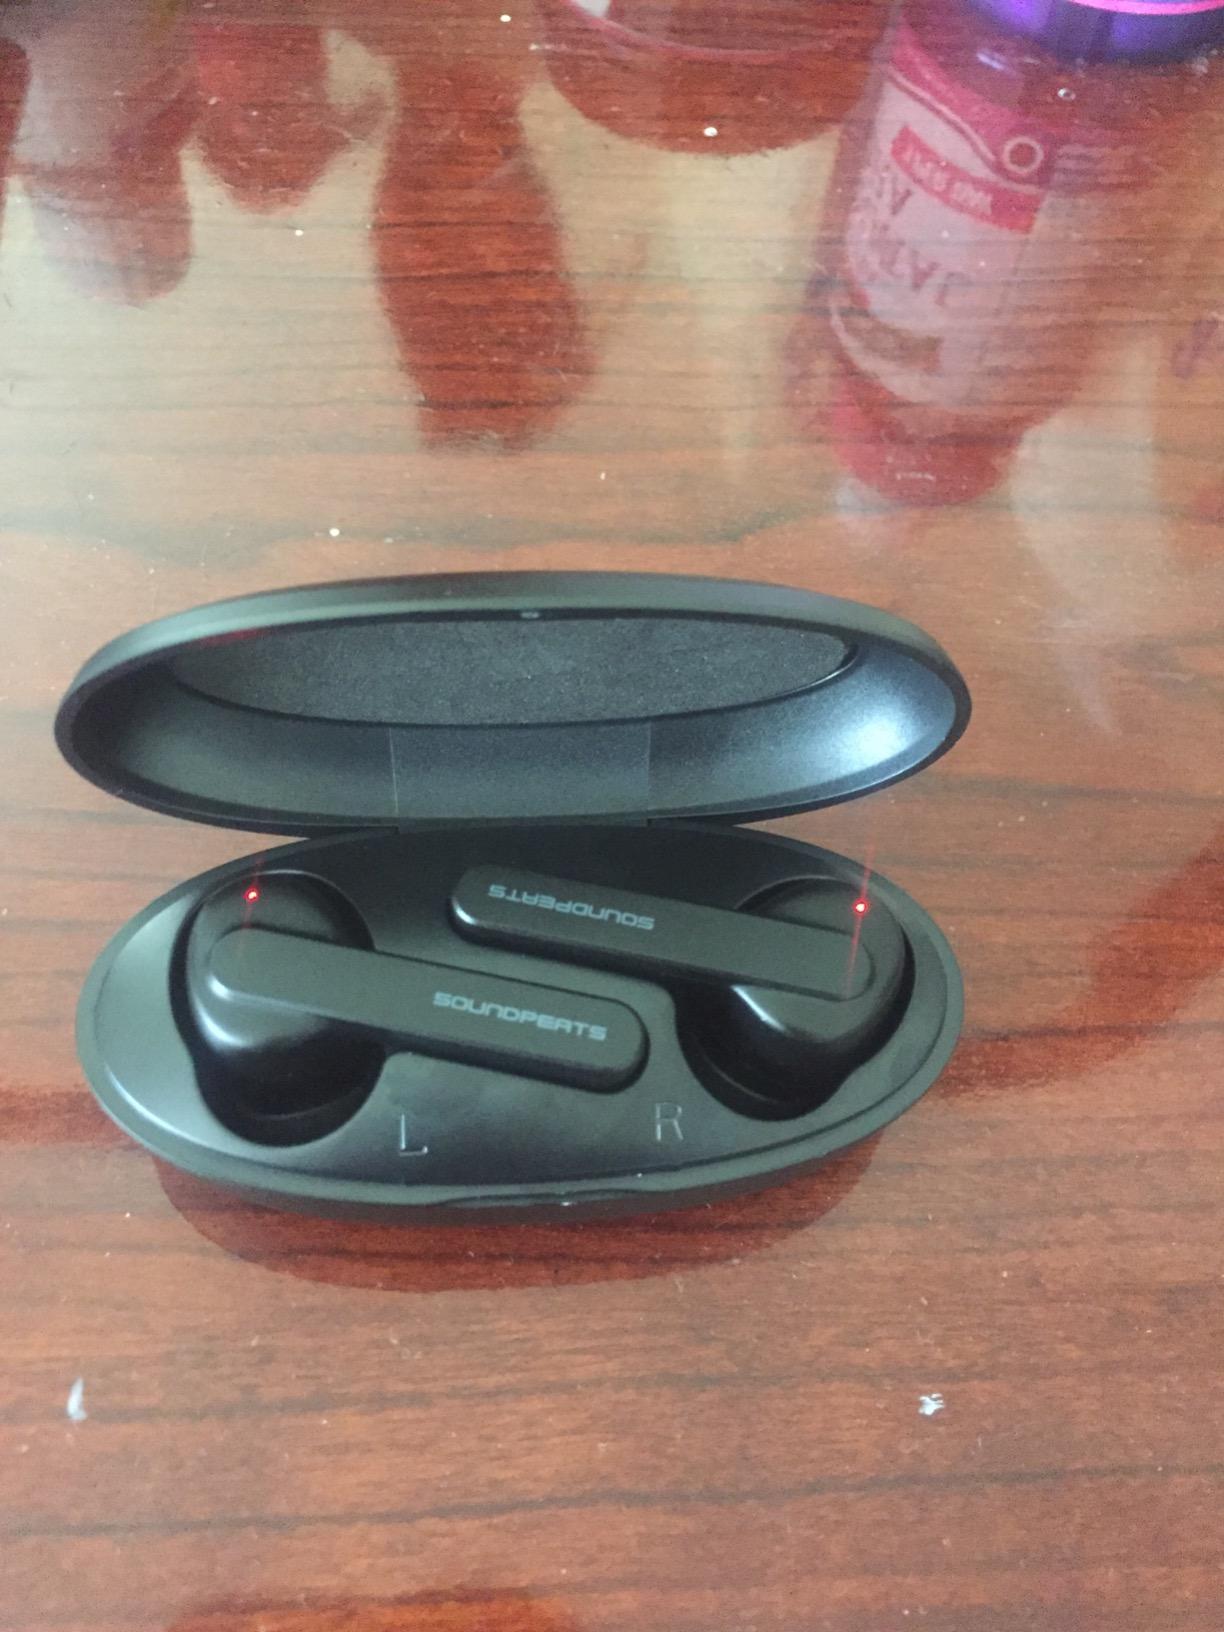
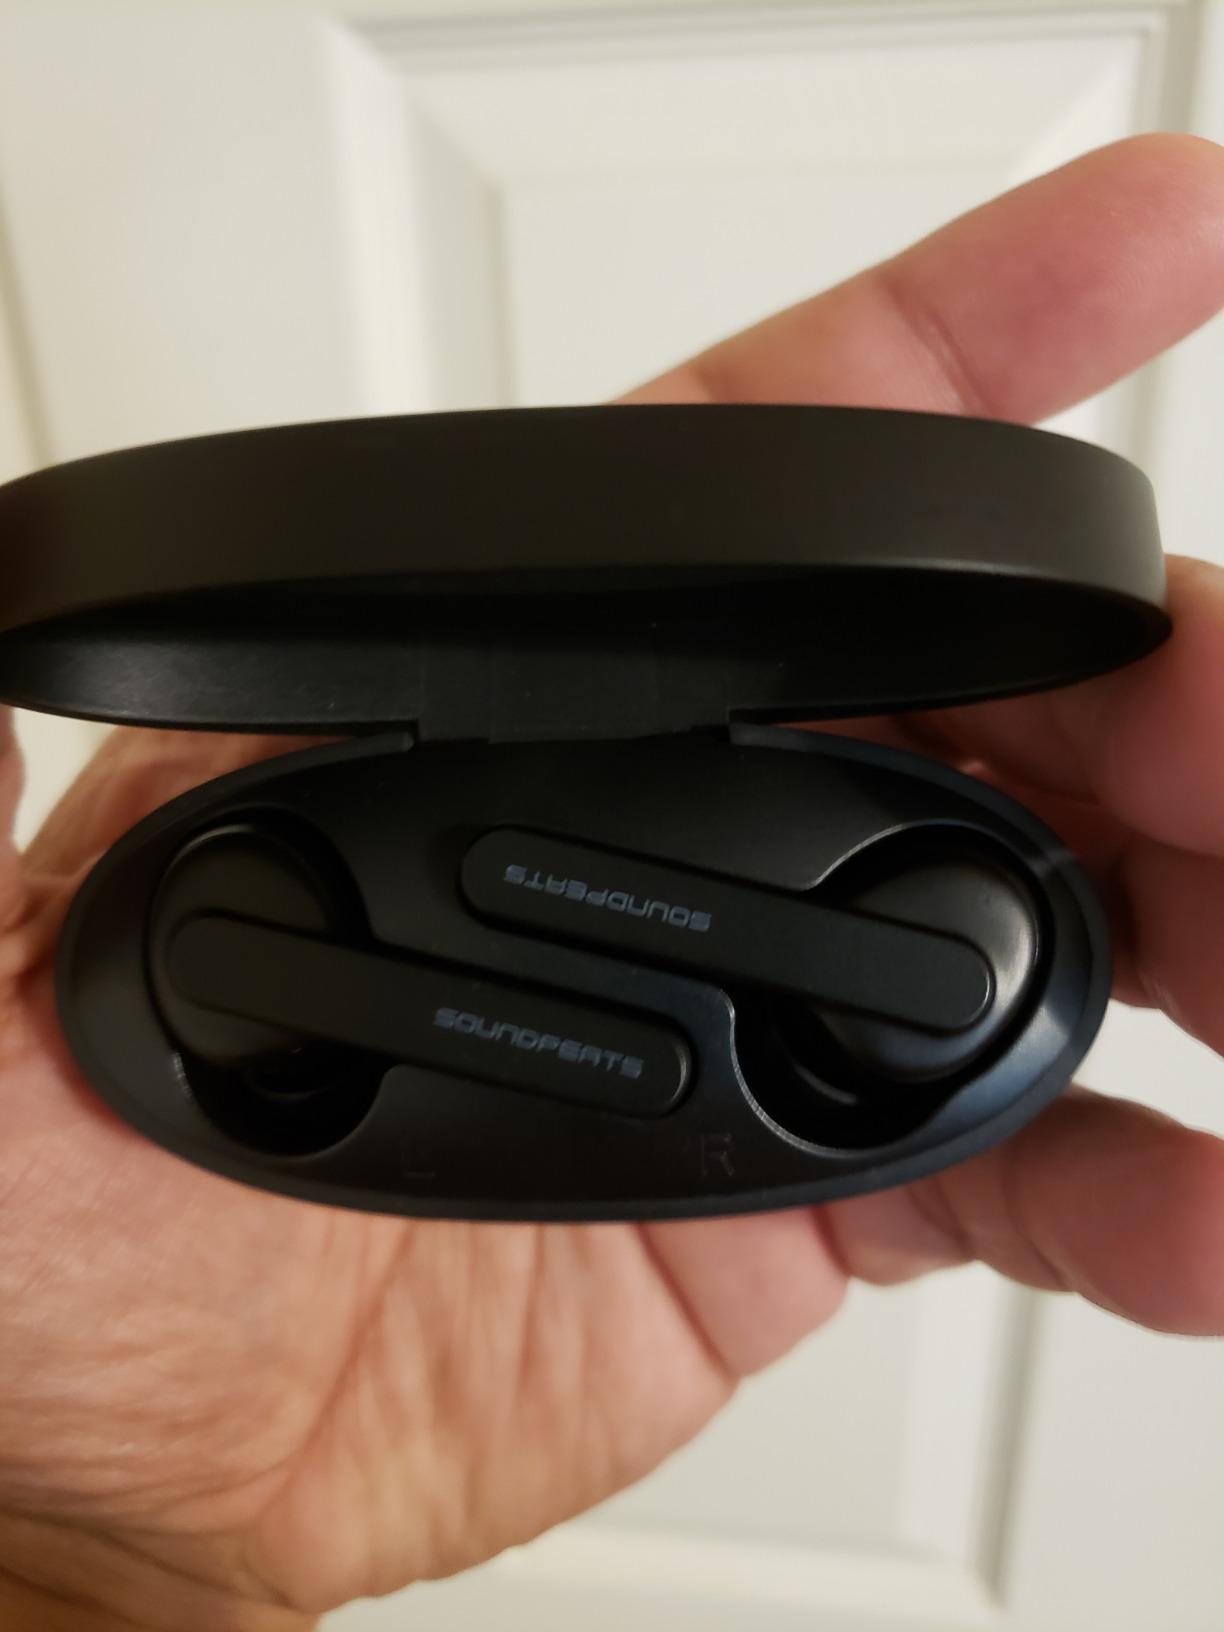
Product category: earbuds
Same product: no